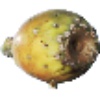
Label: Cactus fruit 1